Audenshaw tram stop

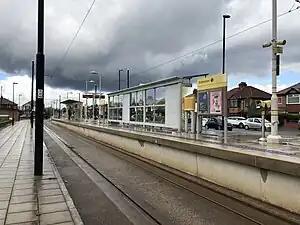
Audenshaw tram stop in May 2019.

Audenshaw is a tram stop serving Audenshaw on the East Manchester Line (EML) of Greater Manchester's light-rail Metrolink system. The station opened on 9 October 2013 as part of Phase 3b of the system's expansion, ahead of the originally-publicised schedule of the winter of 2013–14. It is located on Droylsden Road at the junctions of Lumb Lane and Manchester Road.